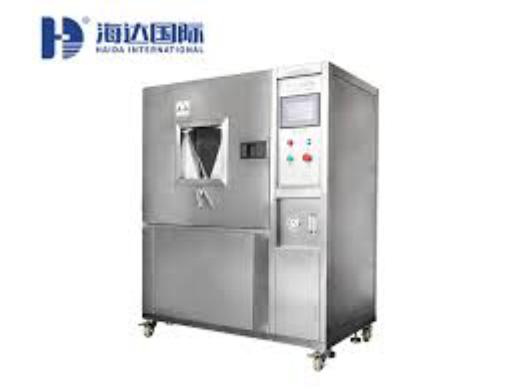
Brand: hd
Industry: Electronic